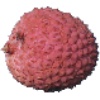
Label: Lychee 1